Driftwood (2016 film)

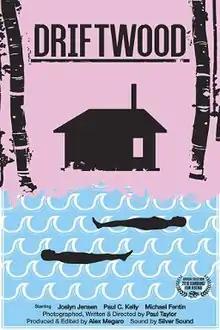

Driftwood is an American independent film written and directed by Paul Taylor. The film had its world premiere at the 2016 Slamdance Film Festival where it was awarded the Grand Jury Prize for best narrative feature.